Takawashi Station

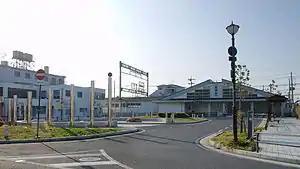
Takawashi Station, March 2007

is a passenger railway station in located in the city of Habikino, Osaka Prefecture, Japan, operated by the private railway operator Kintetsu Railway.